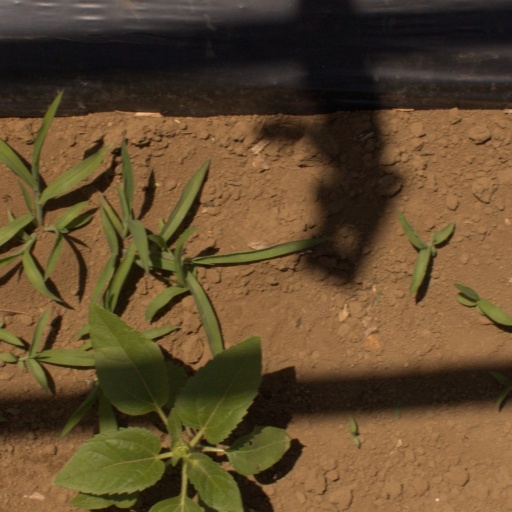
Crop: Jerusalem artichoke